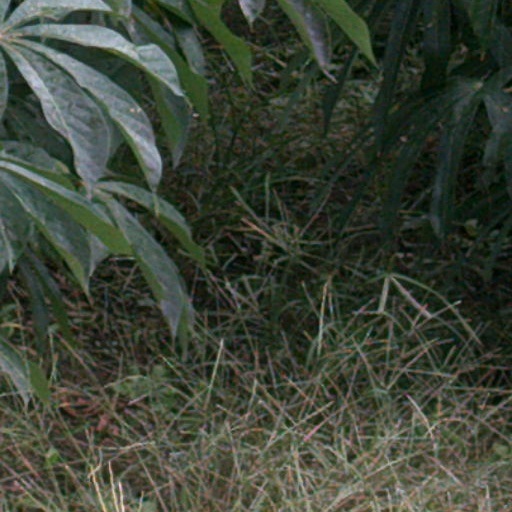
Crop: cassava